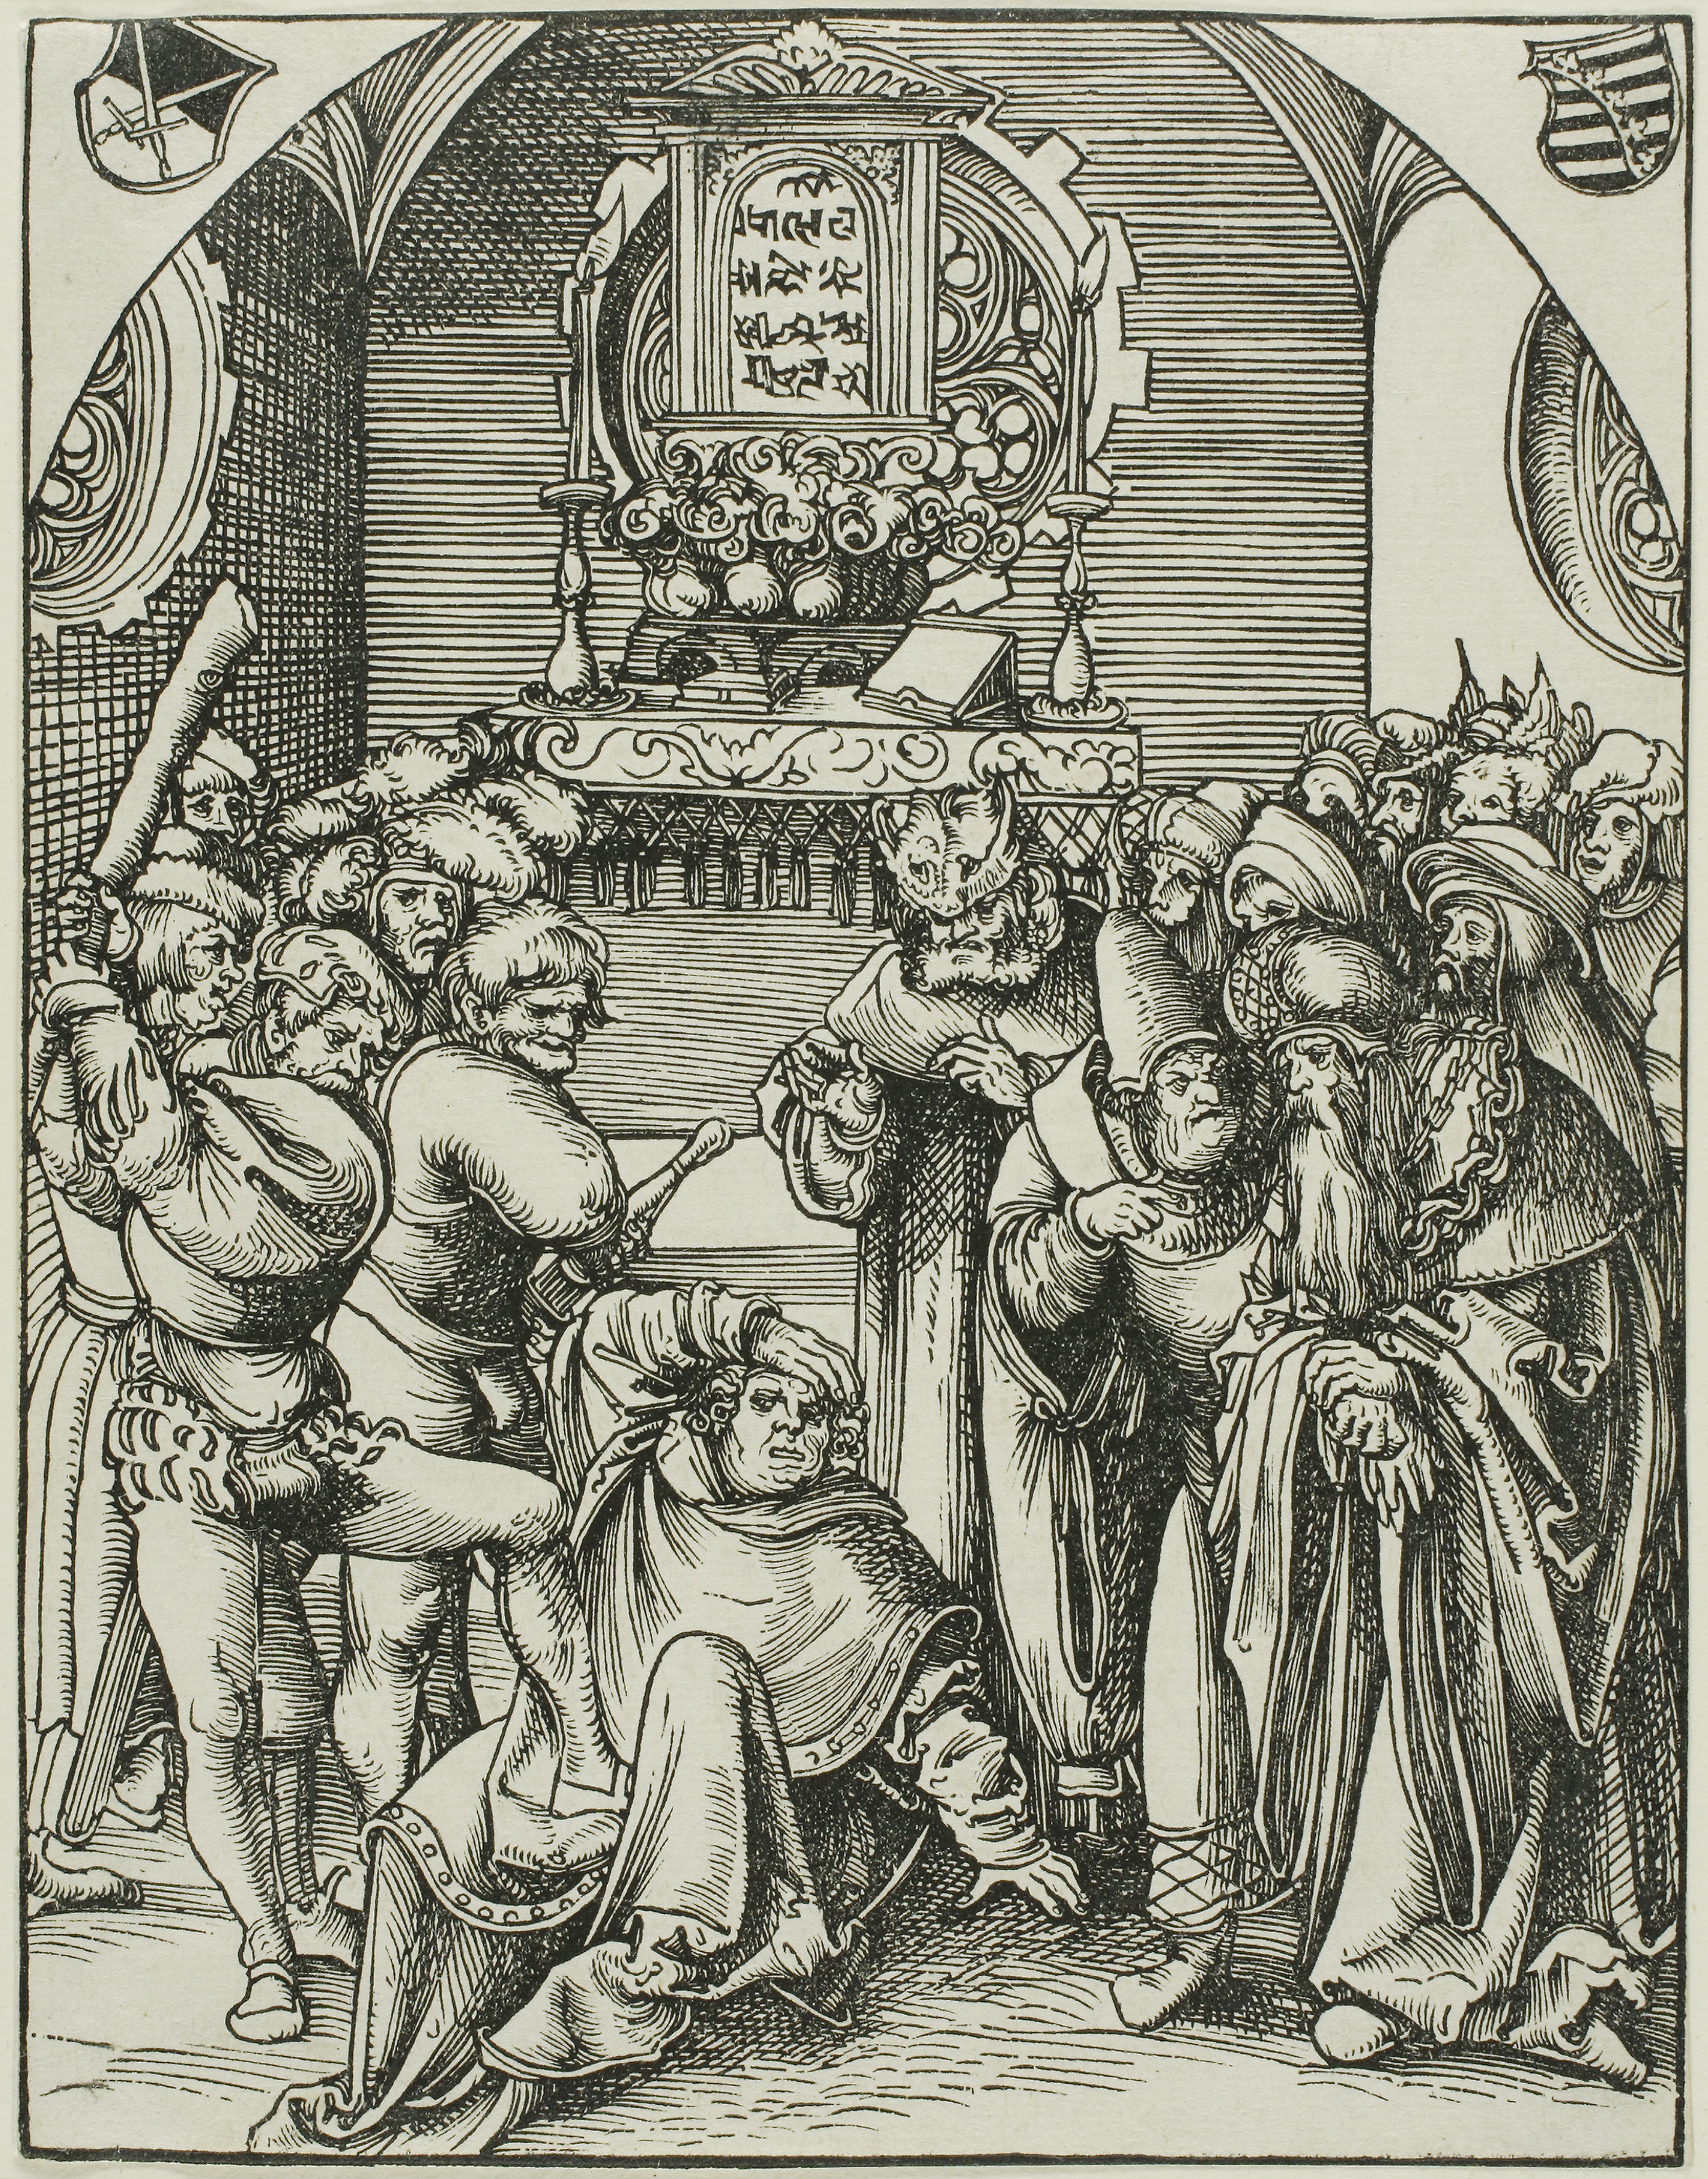
art, black and white, history, fictional character, illustration, middle ages, monochrome, tree, fiction, visual arts, drawing, human behavior, printmaking, mythology